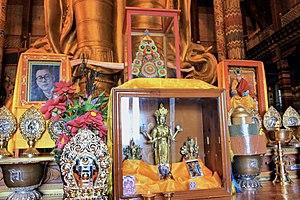
Jampal Namdol Chokye Gyaltsen est le 9ᵉ jebtsun damba khutughtu.